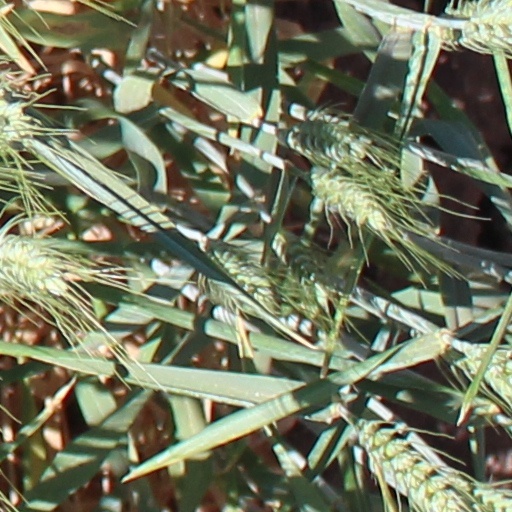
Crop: wheat